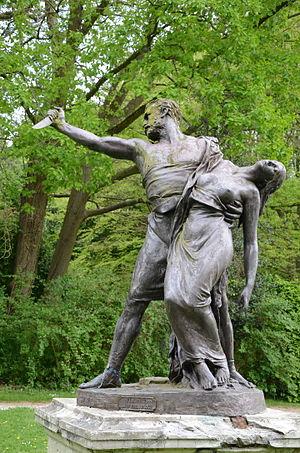
Élisa Marcus, épouse Bloch, née le 8 janvier 1848 à Breslau et morte le 10 mai 1905 à Paris, est une sculptrice française.